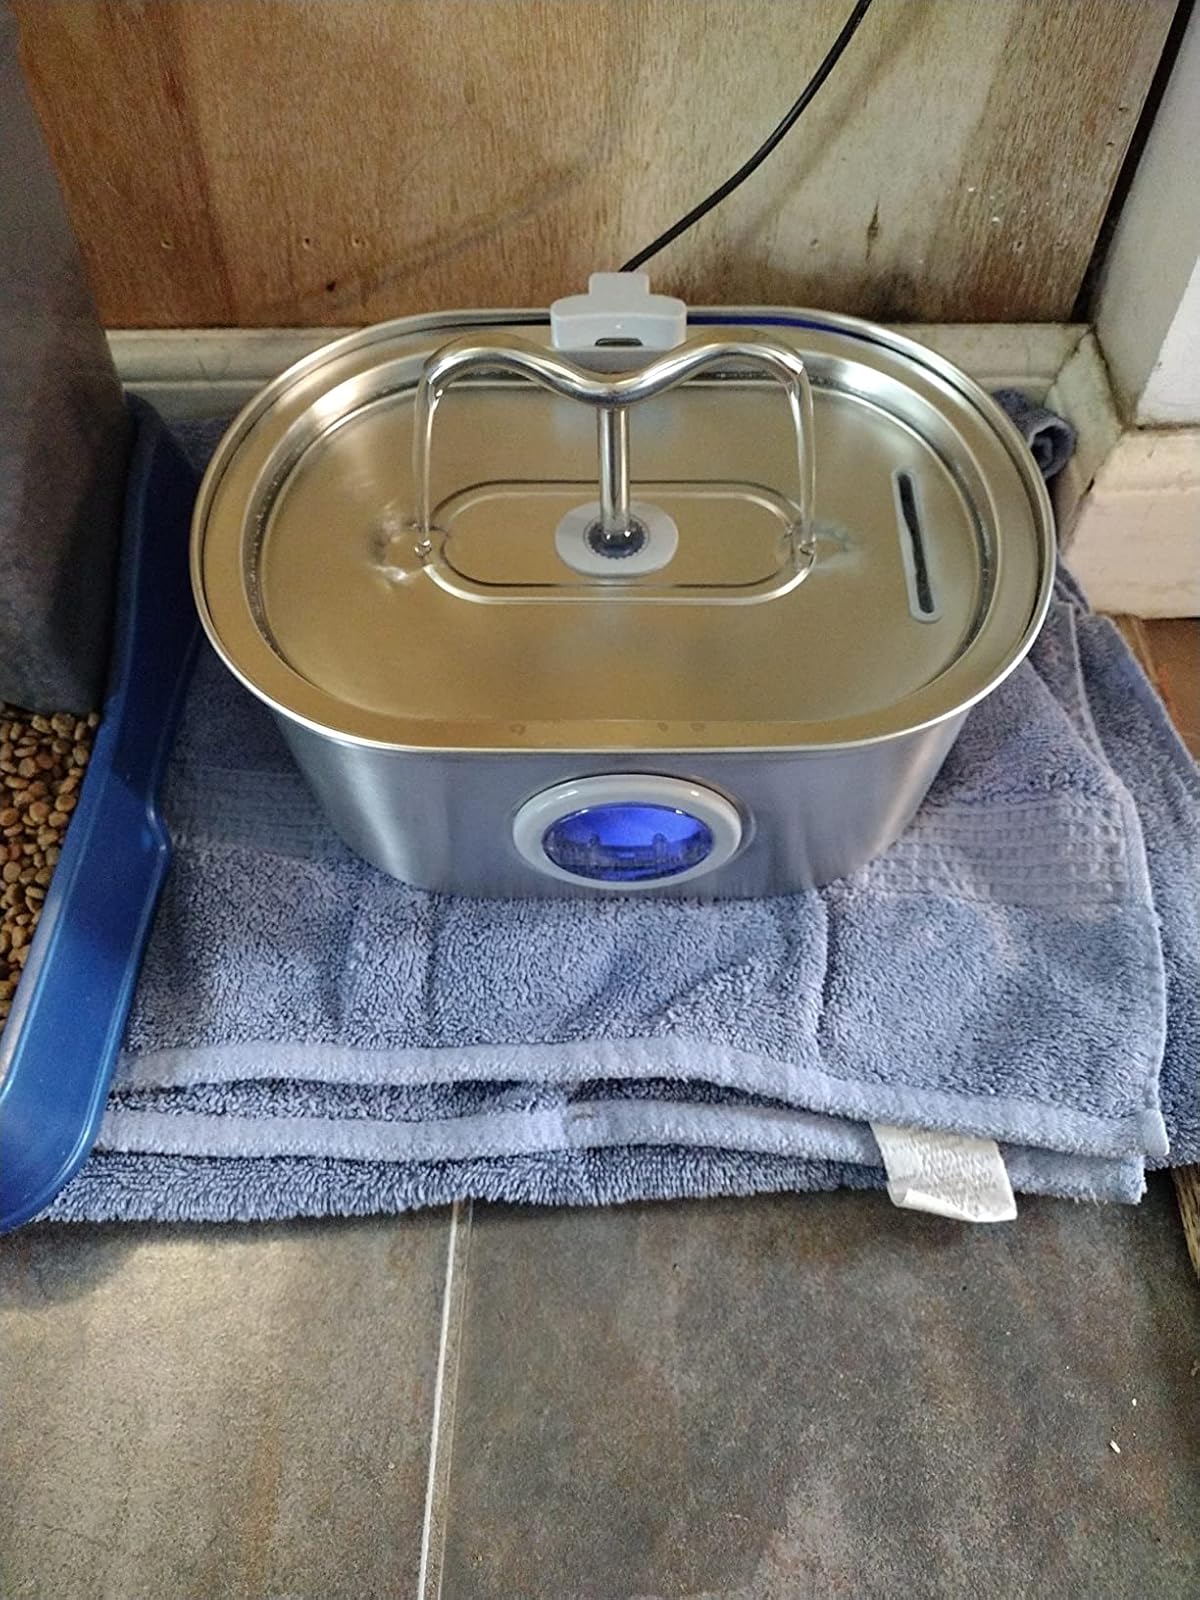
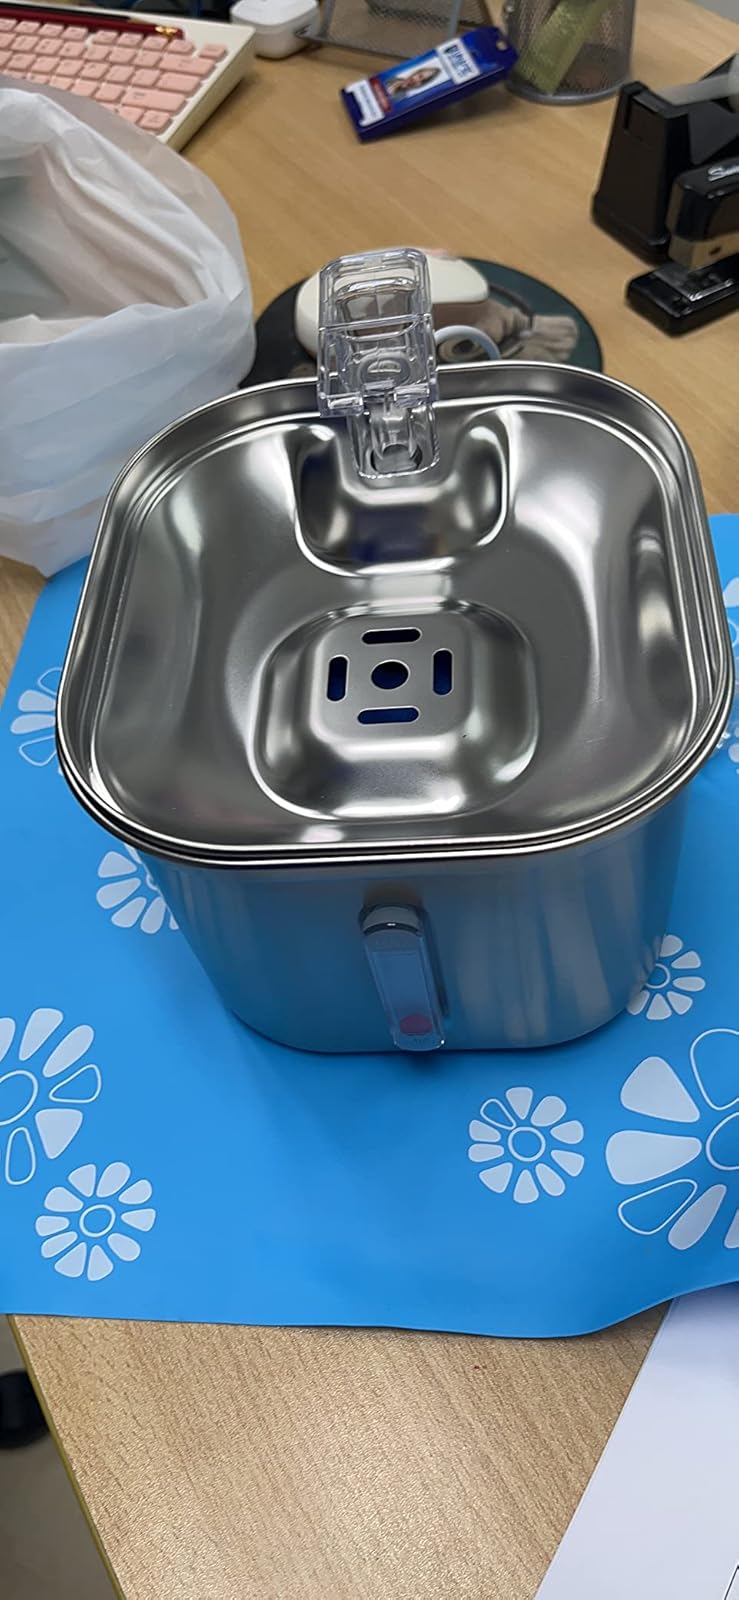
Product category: items_bowl
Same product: no